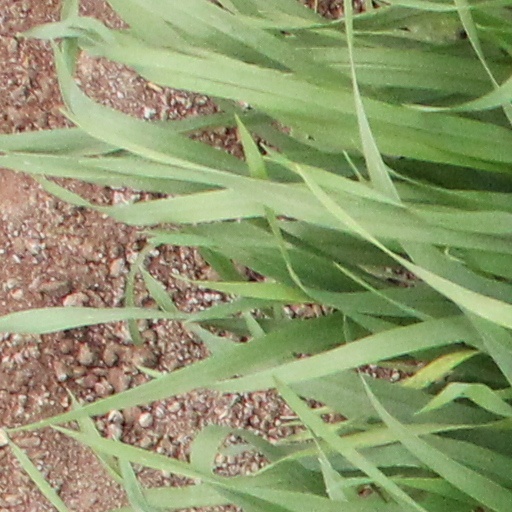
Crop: wheat